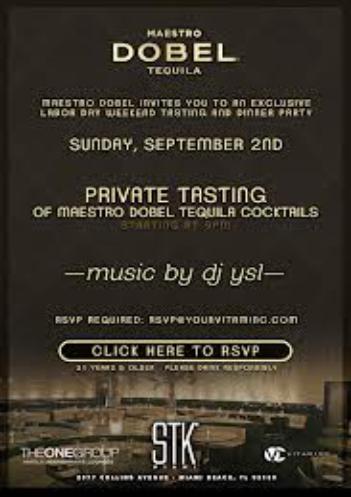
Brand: Maestro Dobel
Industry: Food